Bas-Saint-Laurent

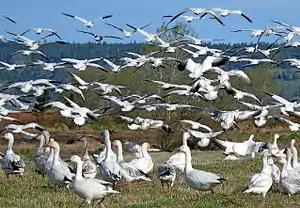
White geese in Baie de l'Isle-Verte

The fauna of Bas-Saint-Laurent is similar to the one found in other parts of Quebec and has a relatively poor diversity in species. The glacial episodes of the Pleistocene drove away the animals of the ice-covered area and these came back gradually as the ice sheet melted over the last 18,000 years.